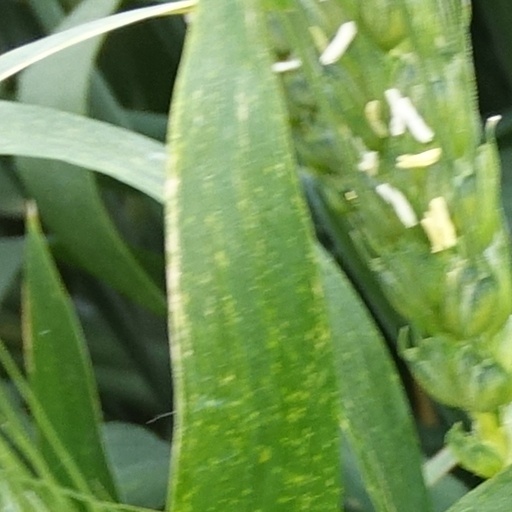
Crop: wheat